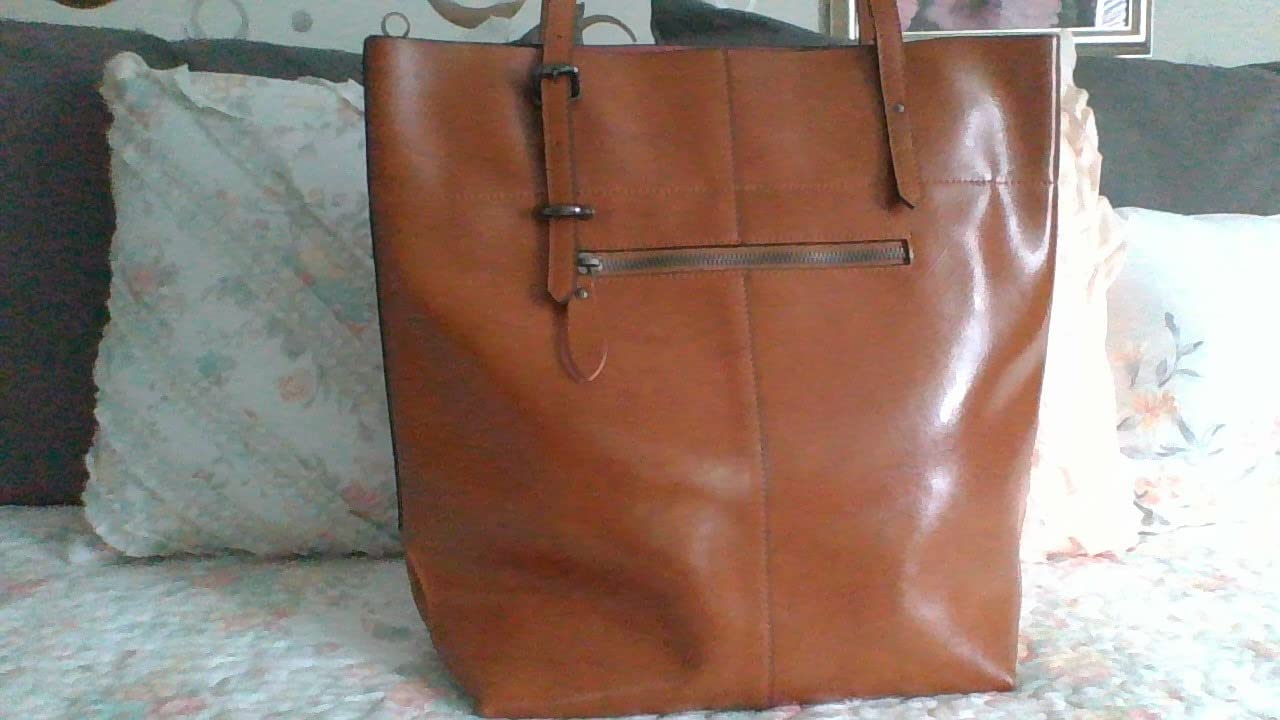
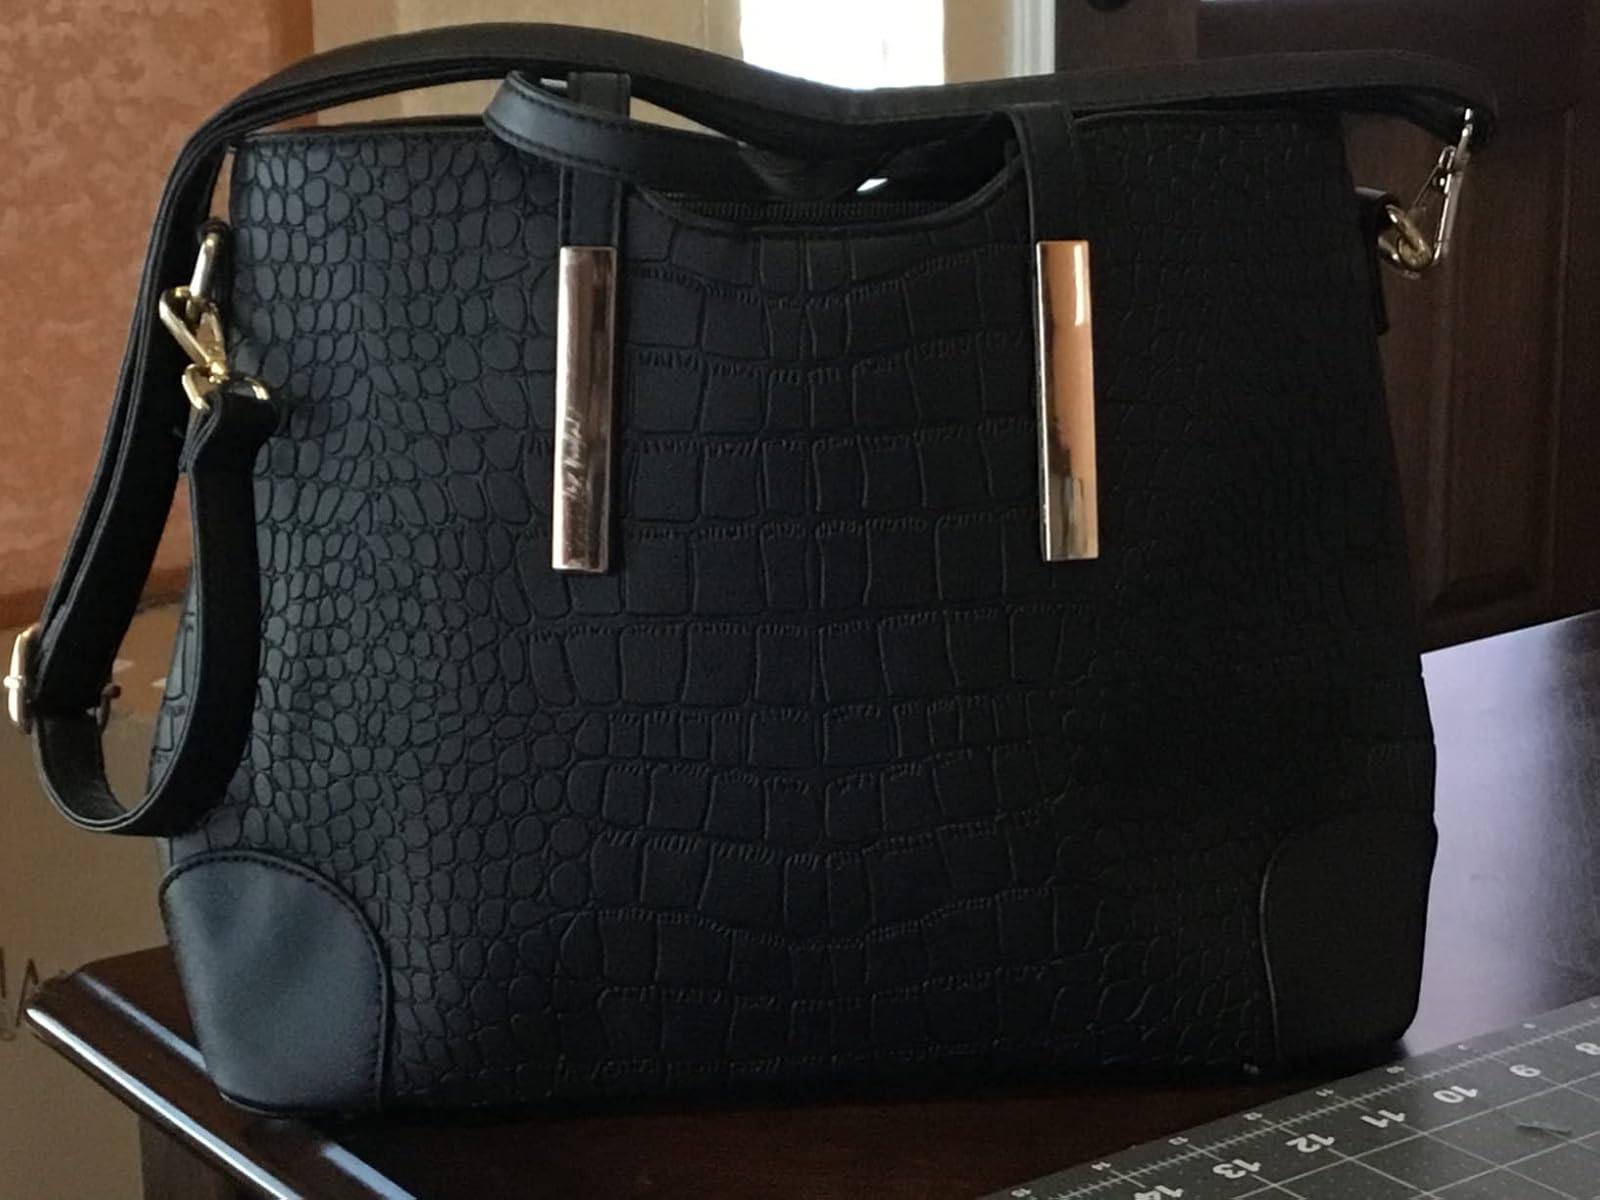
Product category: accessories_handbag
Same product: no